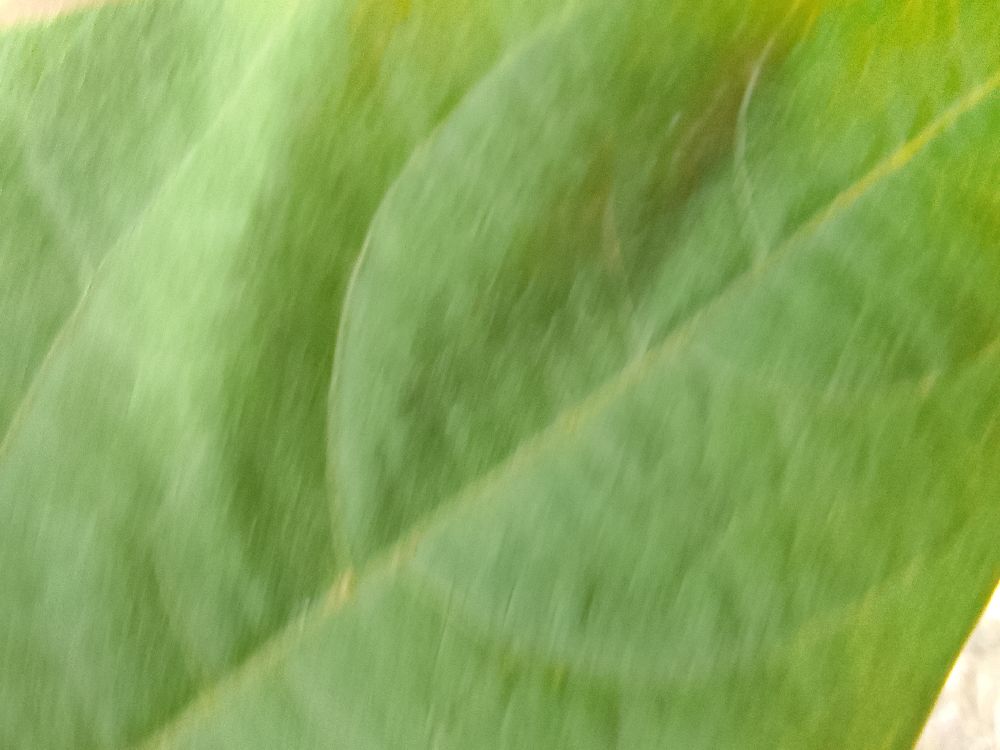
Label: healthy